TEP150

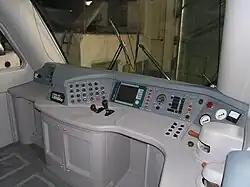

TEP150 is a Ukrainian diesel locomotive for regional rails with a Co'Co' wheel arrangement. It is produced by Luhanskteplovoz. The diesel engine of the locomotive powers a generator which feeds electric motors built into the bogies. There have been four built as of 2008. One was produced in 2005 and the three others in 2008. All of them operate on the lines of Southern Railway. These are part of the Kremenchuk stall's stock.